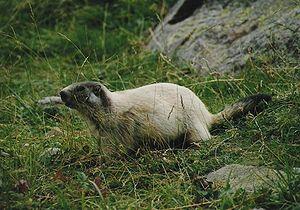
La marmotte des Alpes est un mammifère fouisseur de l'ordre des rongeurs. Il s'agit de l'une des espèces les plus répandues du genre Marmota, qui en compte une quinzaine. Elle vit entre 800 et 3 000 mètres d'altitude. On la rencontre également dans les Carpates.
La vallée de l'Ubaye est située dans le département des Alpes-de-Haute-Provence et compte environ 7 700 habitants, appelés Ubayens ou Valéians. La ville principale de la vallée est la sous-préfecture de Barcelonnette.